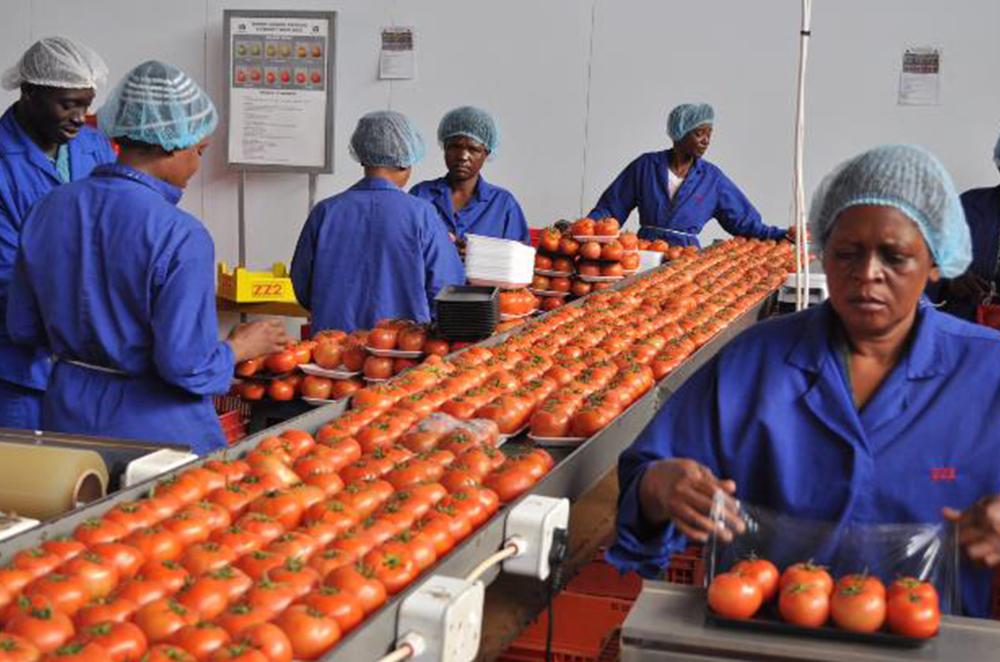
Chumba kilicho na uzalishaji wa nyanya, kilicho na kuta za rangi ya kijivu na ndani kukiwa na nyaya zilizopangwa katika matrei na mashine maalumu, huku wakionekana watu waliovaa makoti  ya bluu na kofia za bluu bahari vichwani, huku wakiwa wanapanga nyanya hizo katika makontena na meza mbalimbali.